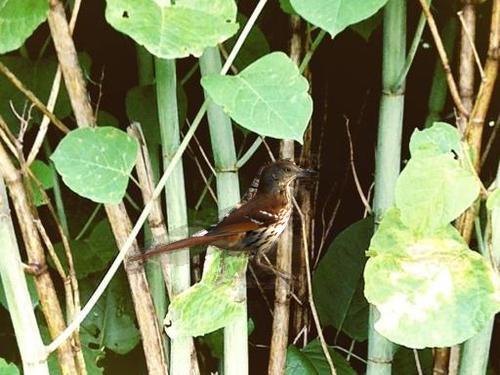
Bird species: Brown_Thrasher
Bird type: landbird
Background: land